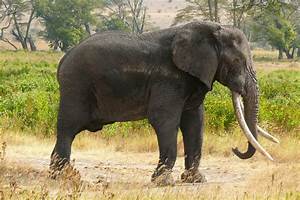
Label: elefante